Strangers of the Evening

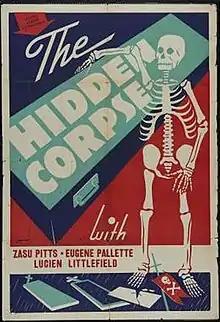
A poster bearing the film's American reissue title: "The Hidden Corpse"

Strangers of the Evening (reissued as The Hidden Corpse) is a 1932 American pre-Code mystery film produced by Samuel Bischoff for Tiffany Pictures, directed by H. Bruce Humberstone, and starring ZaSu Pitts, Lucien Littlefield and Eugene Pallette. Based on Tiffany Thayer's novel "The Illustrious Corpse", the screenplay was adapted by Stuart Anthony and Warren Duff.